Teshie

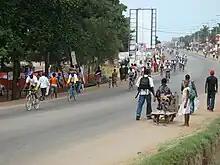
Cycling competition in Teshie during Homowo Festival 2009

Teshie is served by a station of the eastern section of the national railway system.